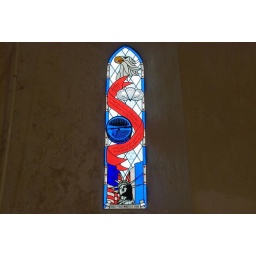
Mark Patterson's immortal stained glass window in the church at Angoville-au-Plain. This window has painstakingly handcrafted by Mark.